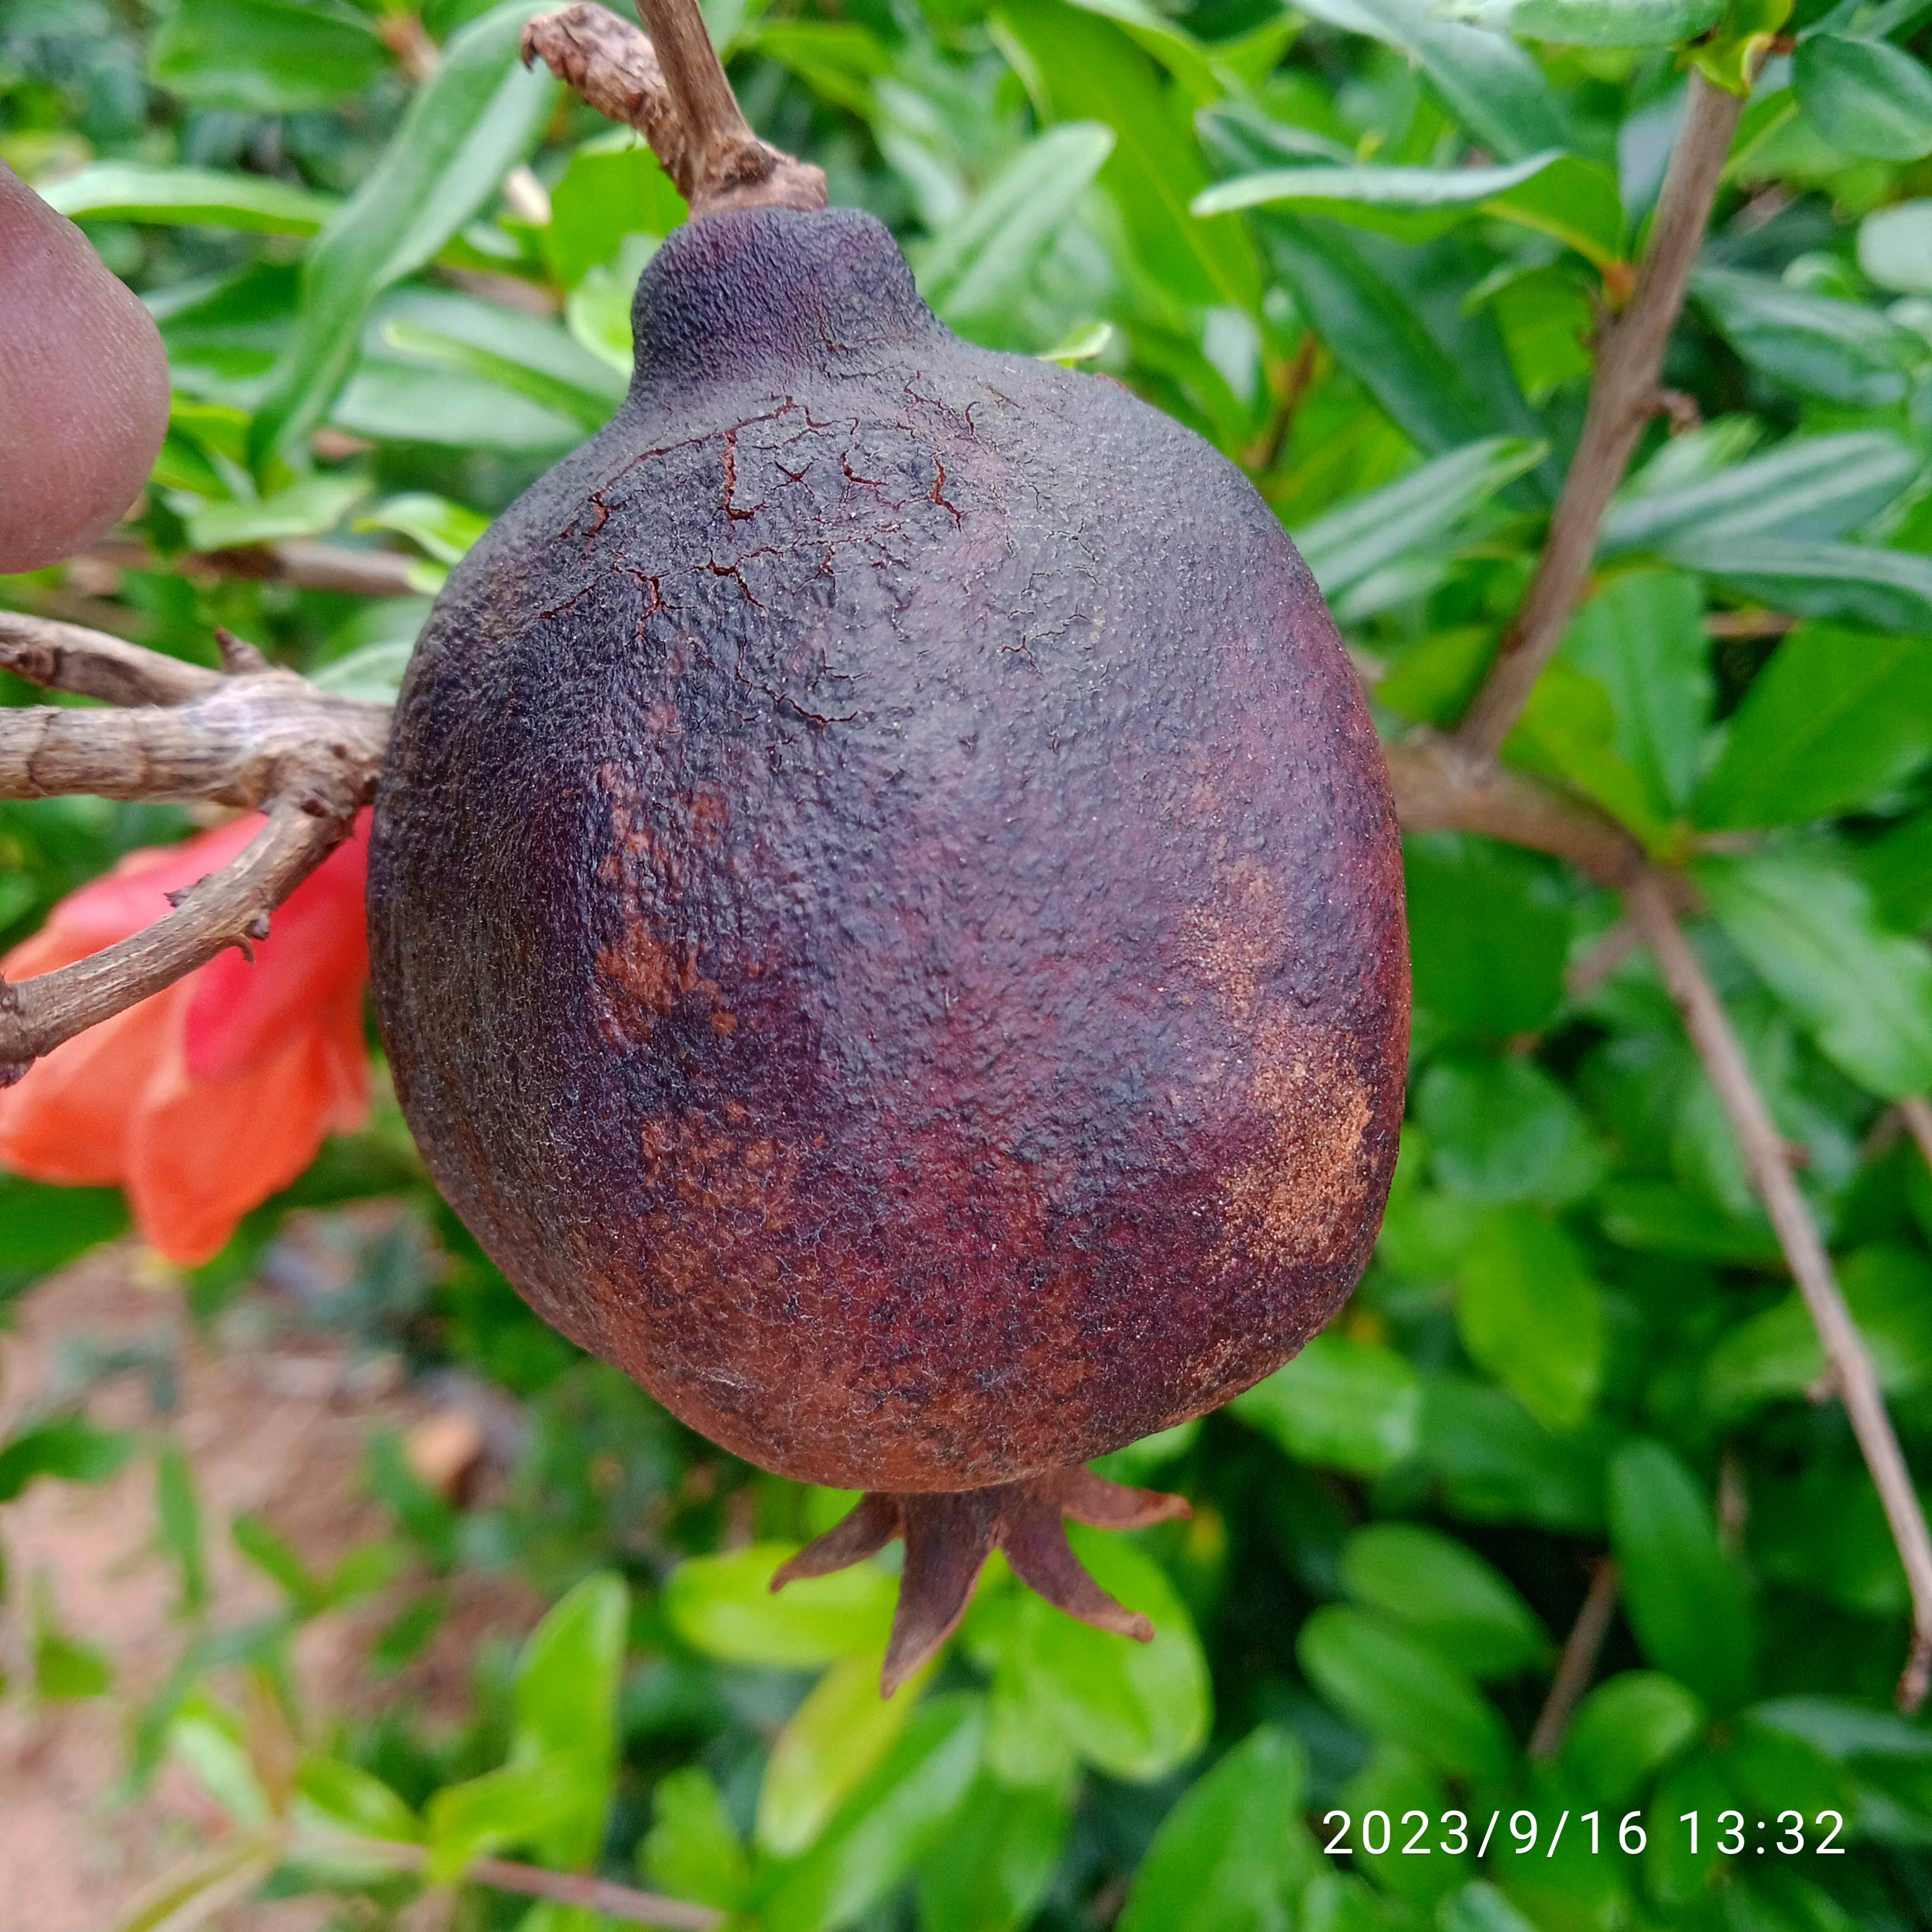
Label: Alternaria